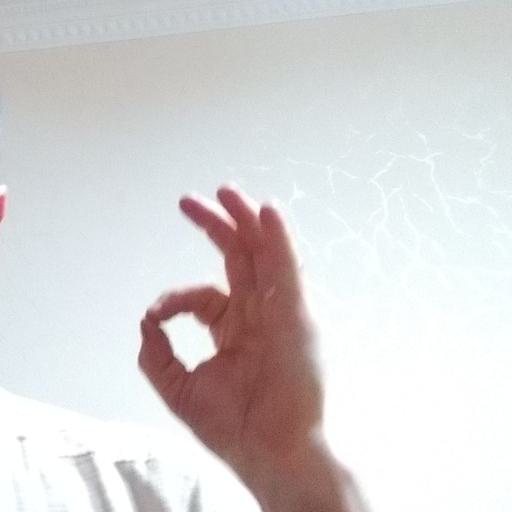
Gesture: ok